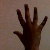
The image shows a hand gesture representing the number 5 in Indian Sign Language.